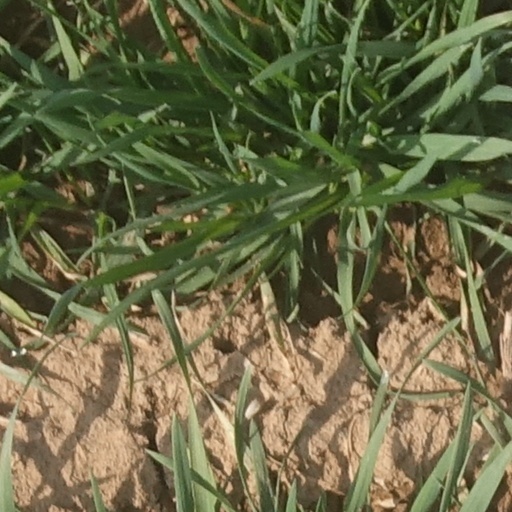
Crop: wheat